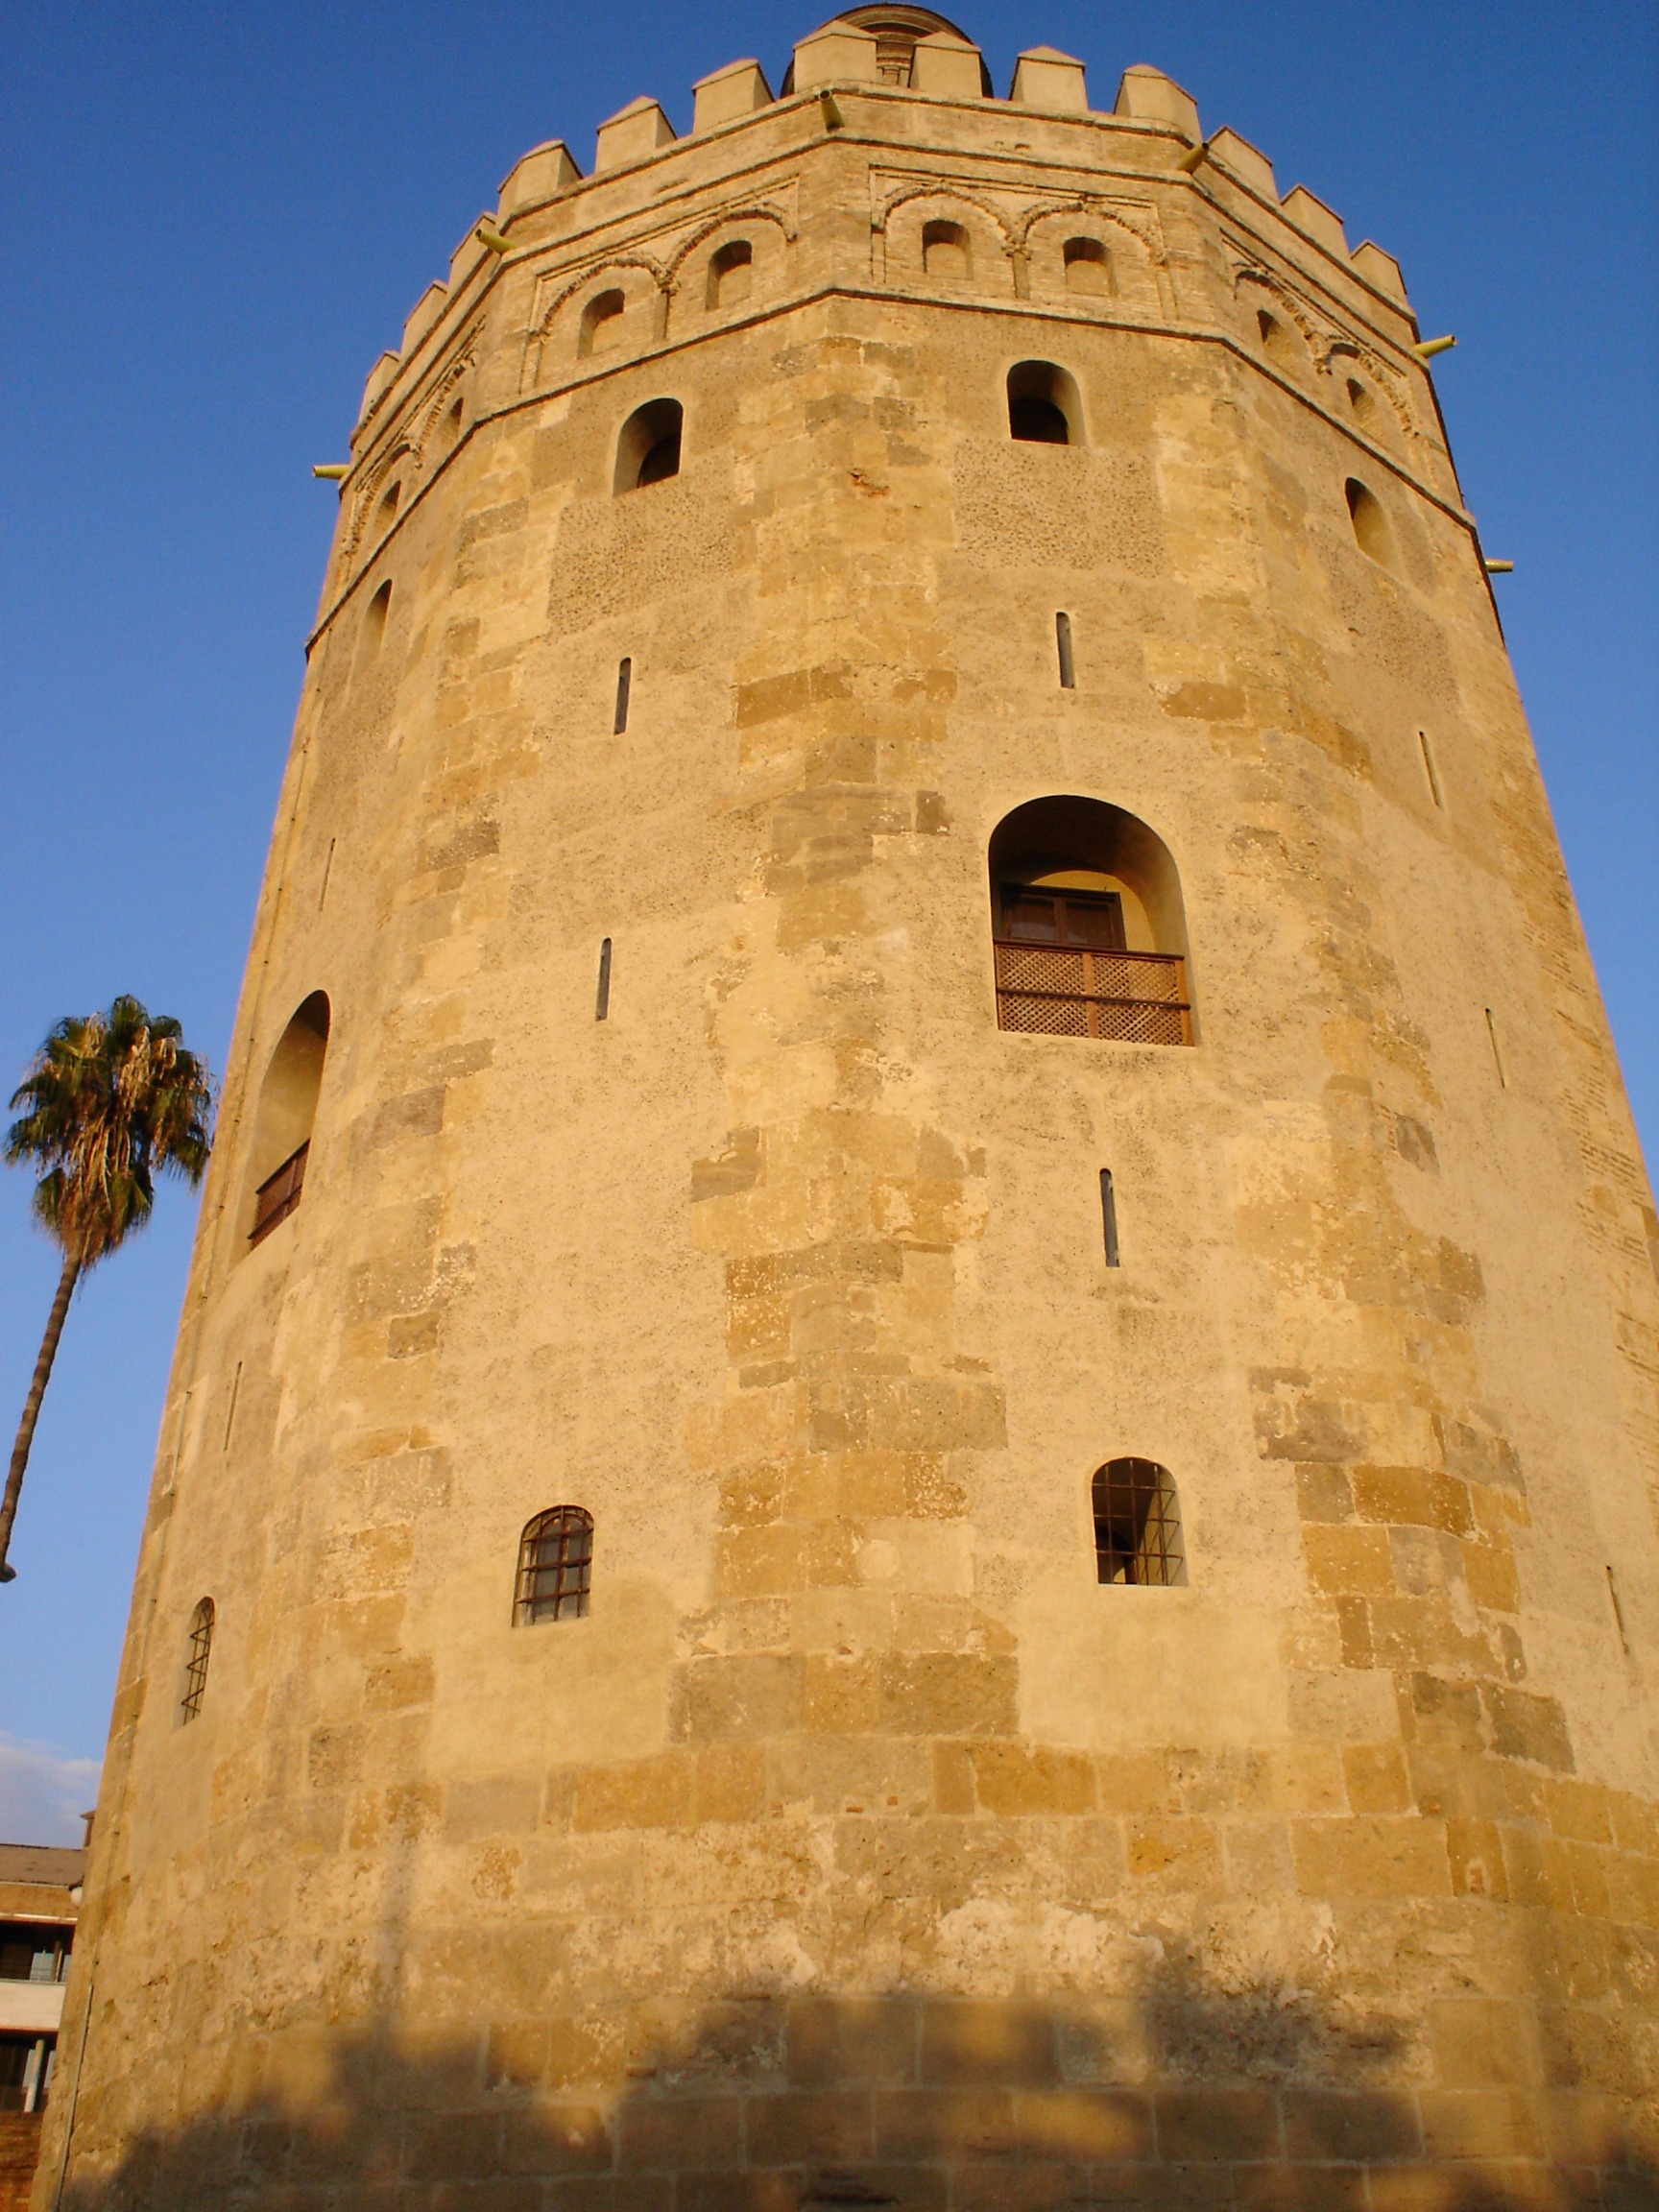
building, tower, fortification, bell tower, spain, temple, seville, andalusia, arc, middle ages, monuments, ancient history, gold tower, spanish missions in california, atalaya, albarran, fortified enclosure